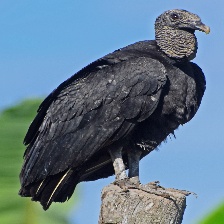
Species: BLACK VULTURE
Scientific name: CORAGYPS ATRATUS
ImageNet parent category: vulture